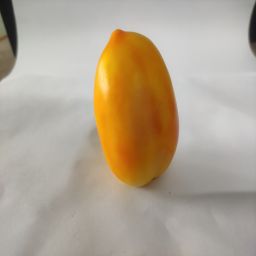
Crop: Tomato
Quality: Ripe